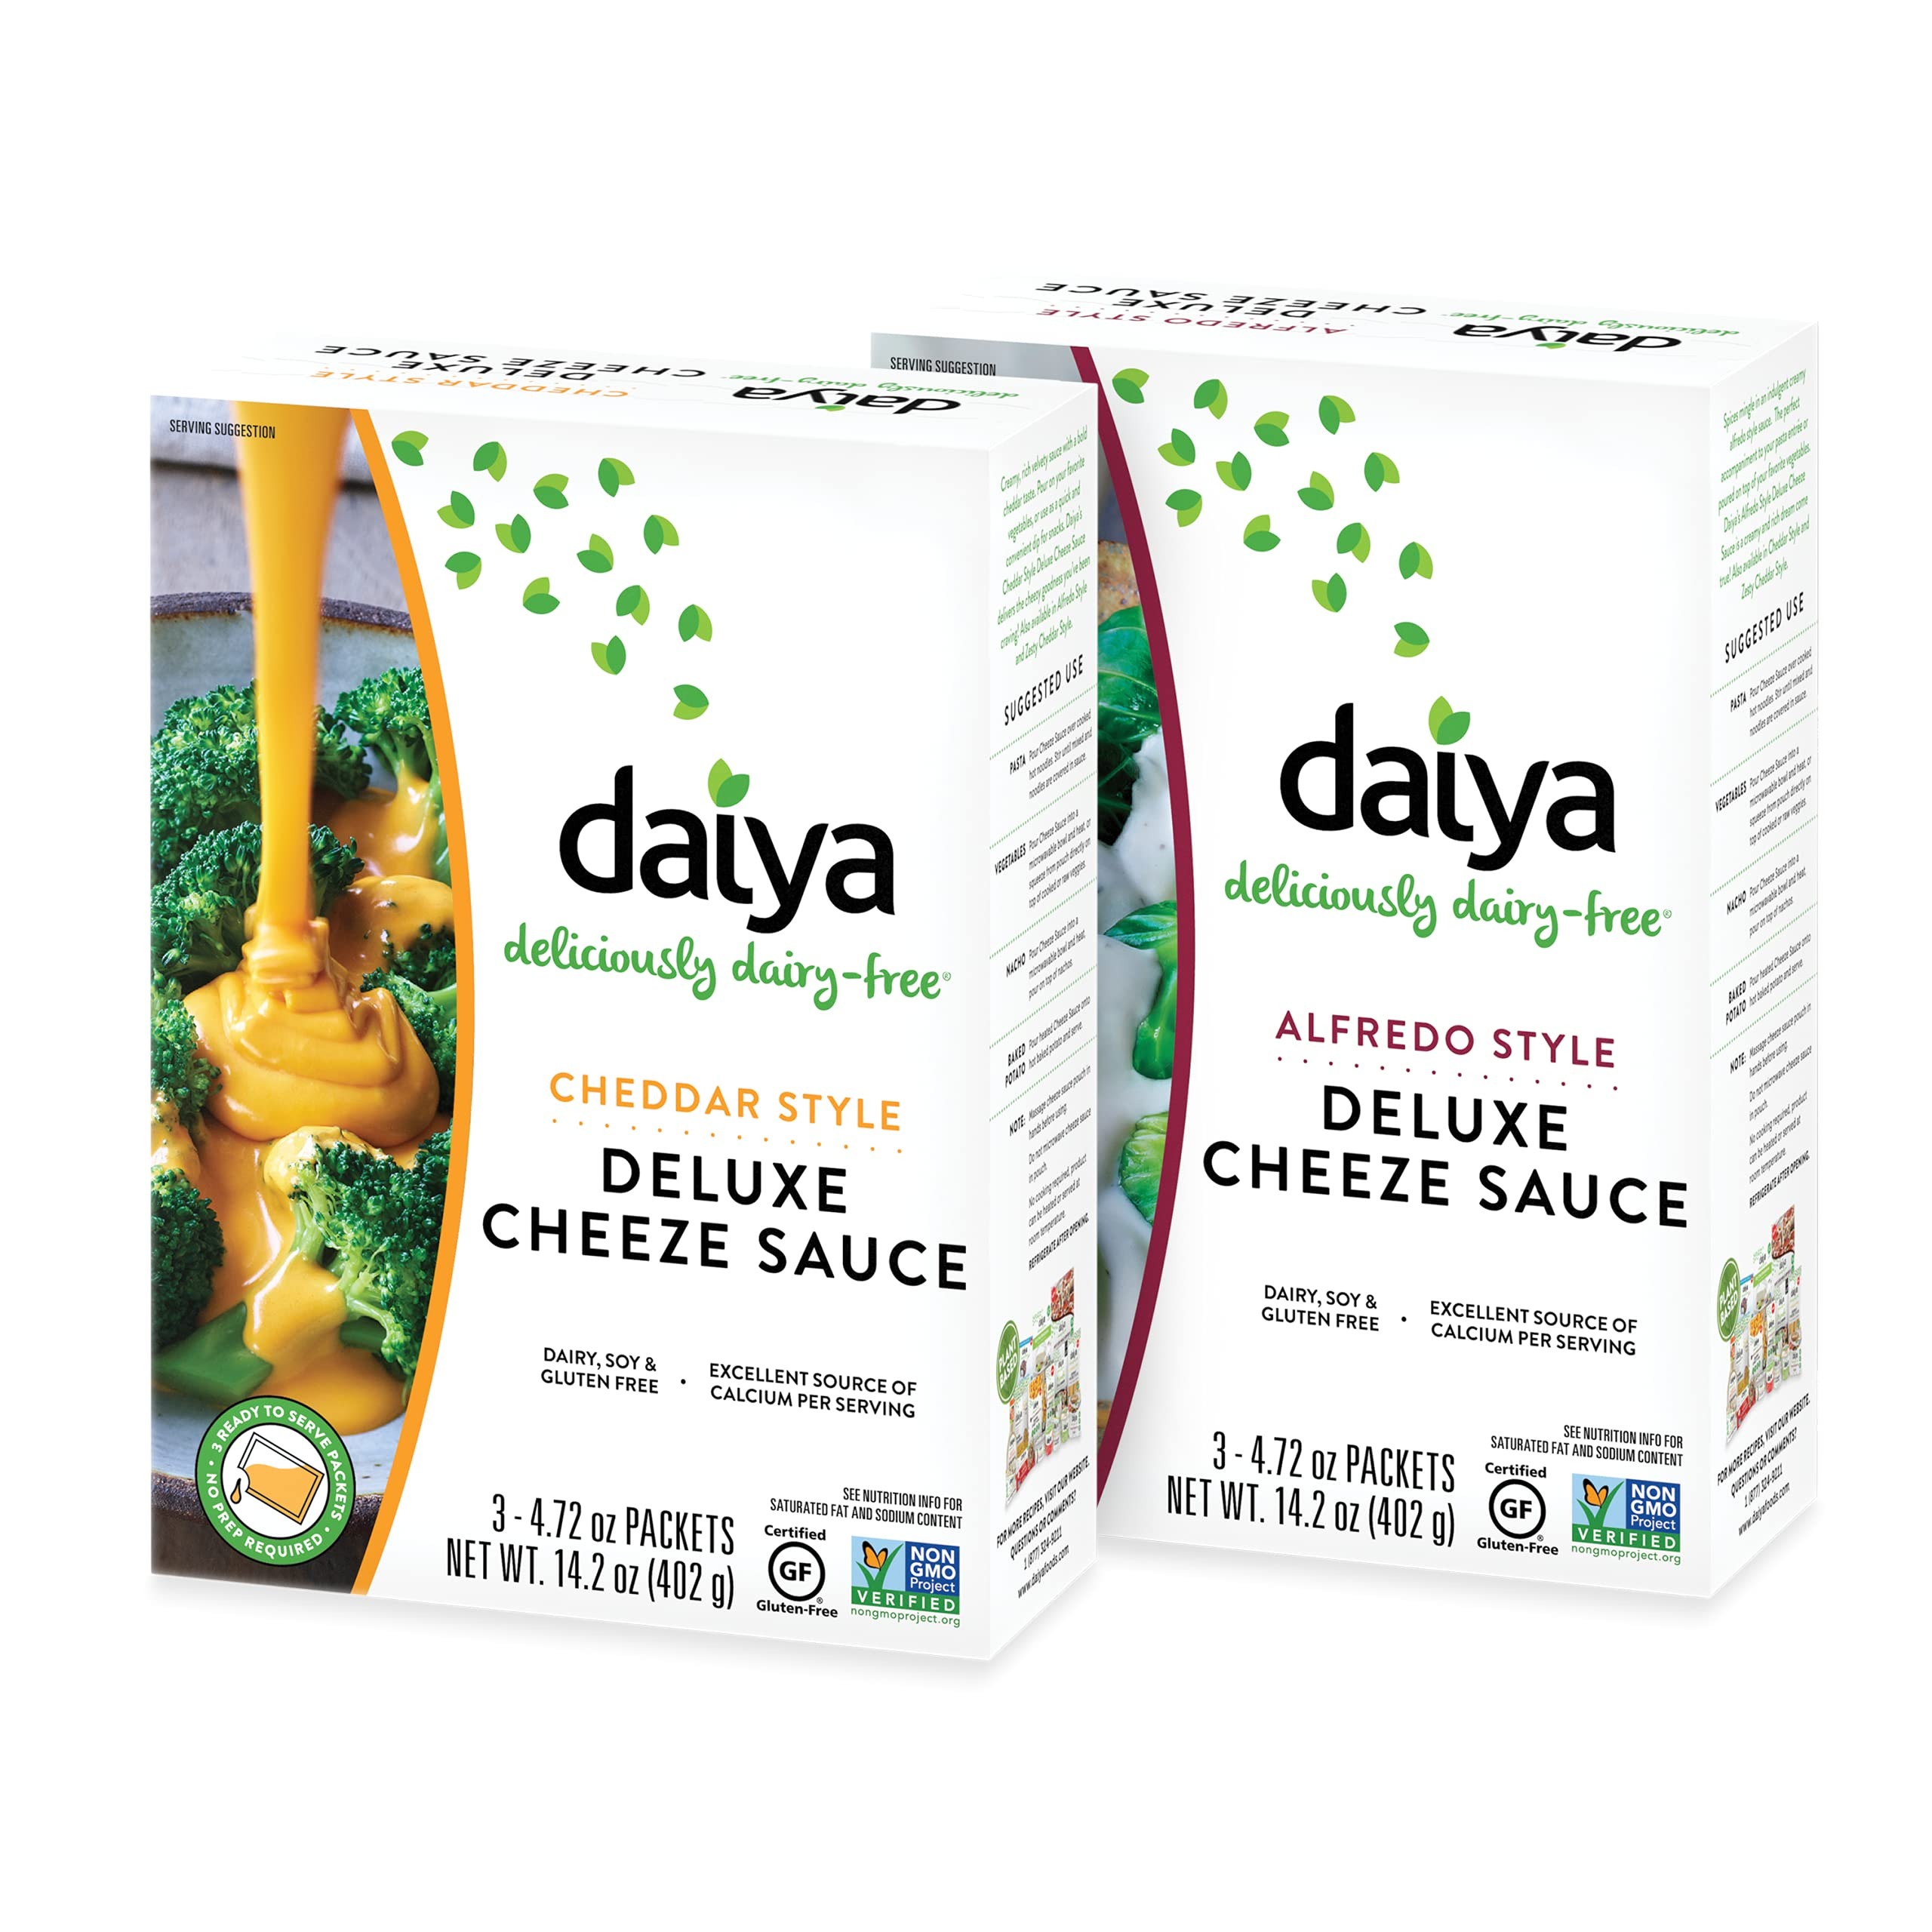
Item Name: Daiya Vegan Cheese Sauce Variety Pack, Dairy Free Cheedar Cheese Sauce & Alfredo Pasta Sauce (Pack of 2)
Bullet Point 1: TRY 2 DELICIOUSLY DAIRY-FREE FLAVORS: Variety pack includes 1 Cheddar & 1 Alfredo. These delicious non-dairy cheese sauces are loaded with lusciously cheesy flavor.
Bullet Point 2: VEGAN & ALLERGY FRIENDLY: Our non dairy, plant based products are made without animal products or by-products. No gluten, soy, eggs, peanuts, tree nuts, fish, or shellfish. We only use premium non-GMO ingredients. No artificial flavors, colors or preservatives. Certified Plant Based, Kosher, Gluten Free Certified - you can serve Daiya's vegan cheese sauces to your friends and family with confidence.
Bullet Point 3: SMOOTH, VELVETY DAIRY FREE CHEESE SAUCE: No powdery mac & cheese mix here. The convenient squeeze pouch lets you easily dish out the thick and creamy vegan cheese. Just heat and eat!
Bullet Point 4: 3 POUCHES PER BOX: Each box of Daiya Deluxe Cheeze Sauce contains 3 pouches of creamy and delicious dairy-free cheese - so you can let your creativity run wild!
Bullet Point 5: YOUR NEW FAVORITE COOKING HACK: Our vegan cheese sauce was the no. 1 most requested product after the popularity of our plant based cheezy mac. This rich and delicious sauce can be used on top of veggies, pasta, tacos, as a vegan "queso" dip - the options are endless!
Value: 28.4
Unit: Ounce

Price: 5.97